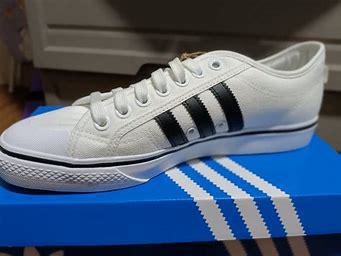
Brand: Adidas
Model: Nizza